Tanna Tunnel

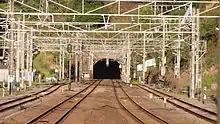
Viewed from Kannami Station.

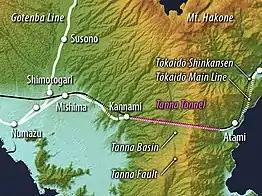
Map

The initial routing of the Tōkaidō Main Line railway, connecting Tokyo with Osaka, avoided the Hakone mountains between Shizuoka and Kanagawa Prefectures by taking a long detour north to Gotemba and then south to Numazu. This route is now known as the Gotemba Line, and it follows the same path as the Tōmei Expressway to this day.